Robert A. Thompson House

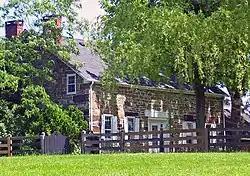
The house in 2007

The Robert A. Thompson House is located along NY 302 in the Thompson Ridge section of the Orange County, New York, town of Crawford. It was built in 1822 in the Federal style. One of the stones in the northwest cable bears his initials and that date. His descendants established the Dutch-Belt dairy farm, which still operates.